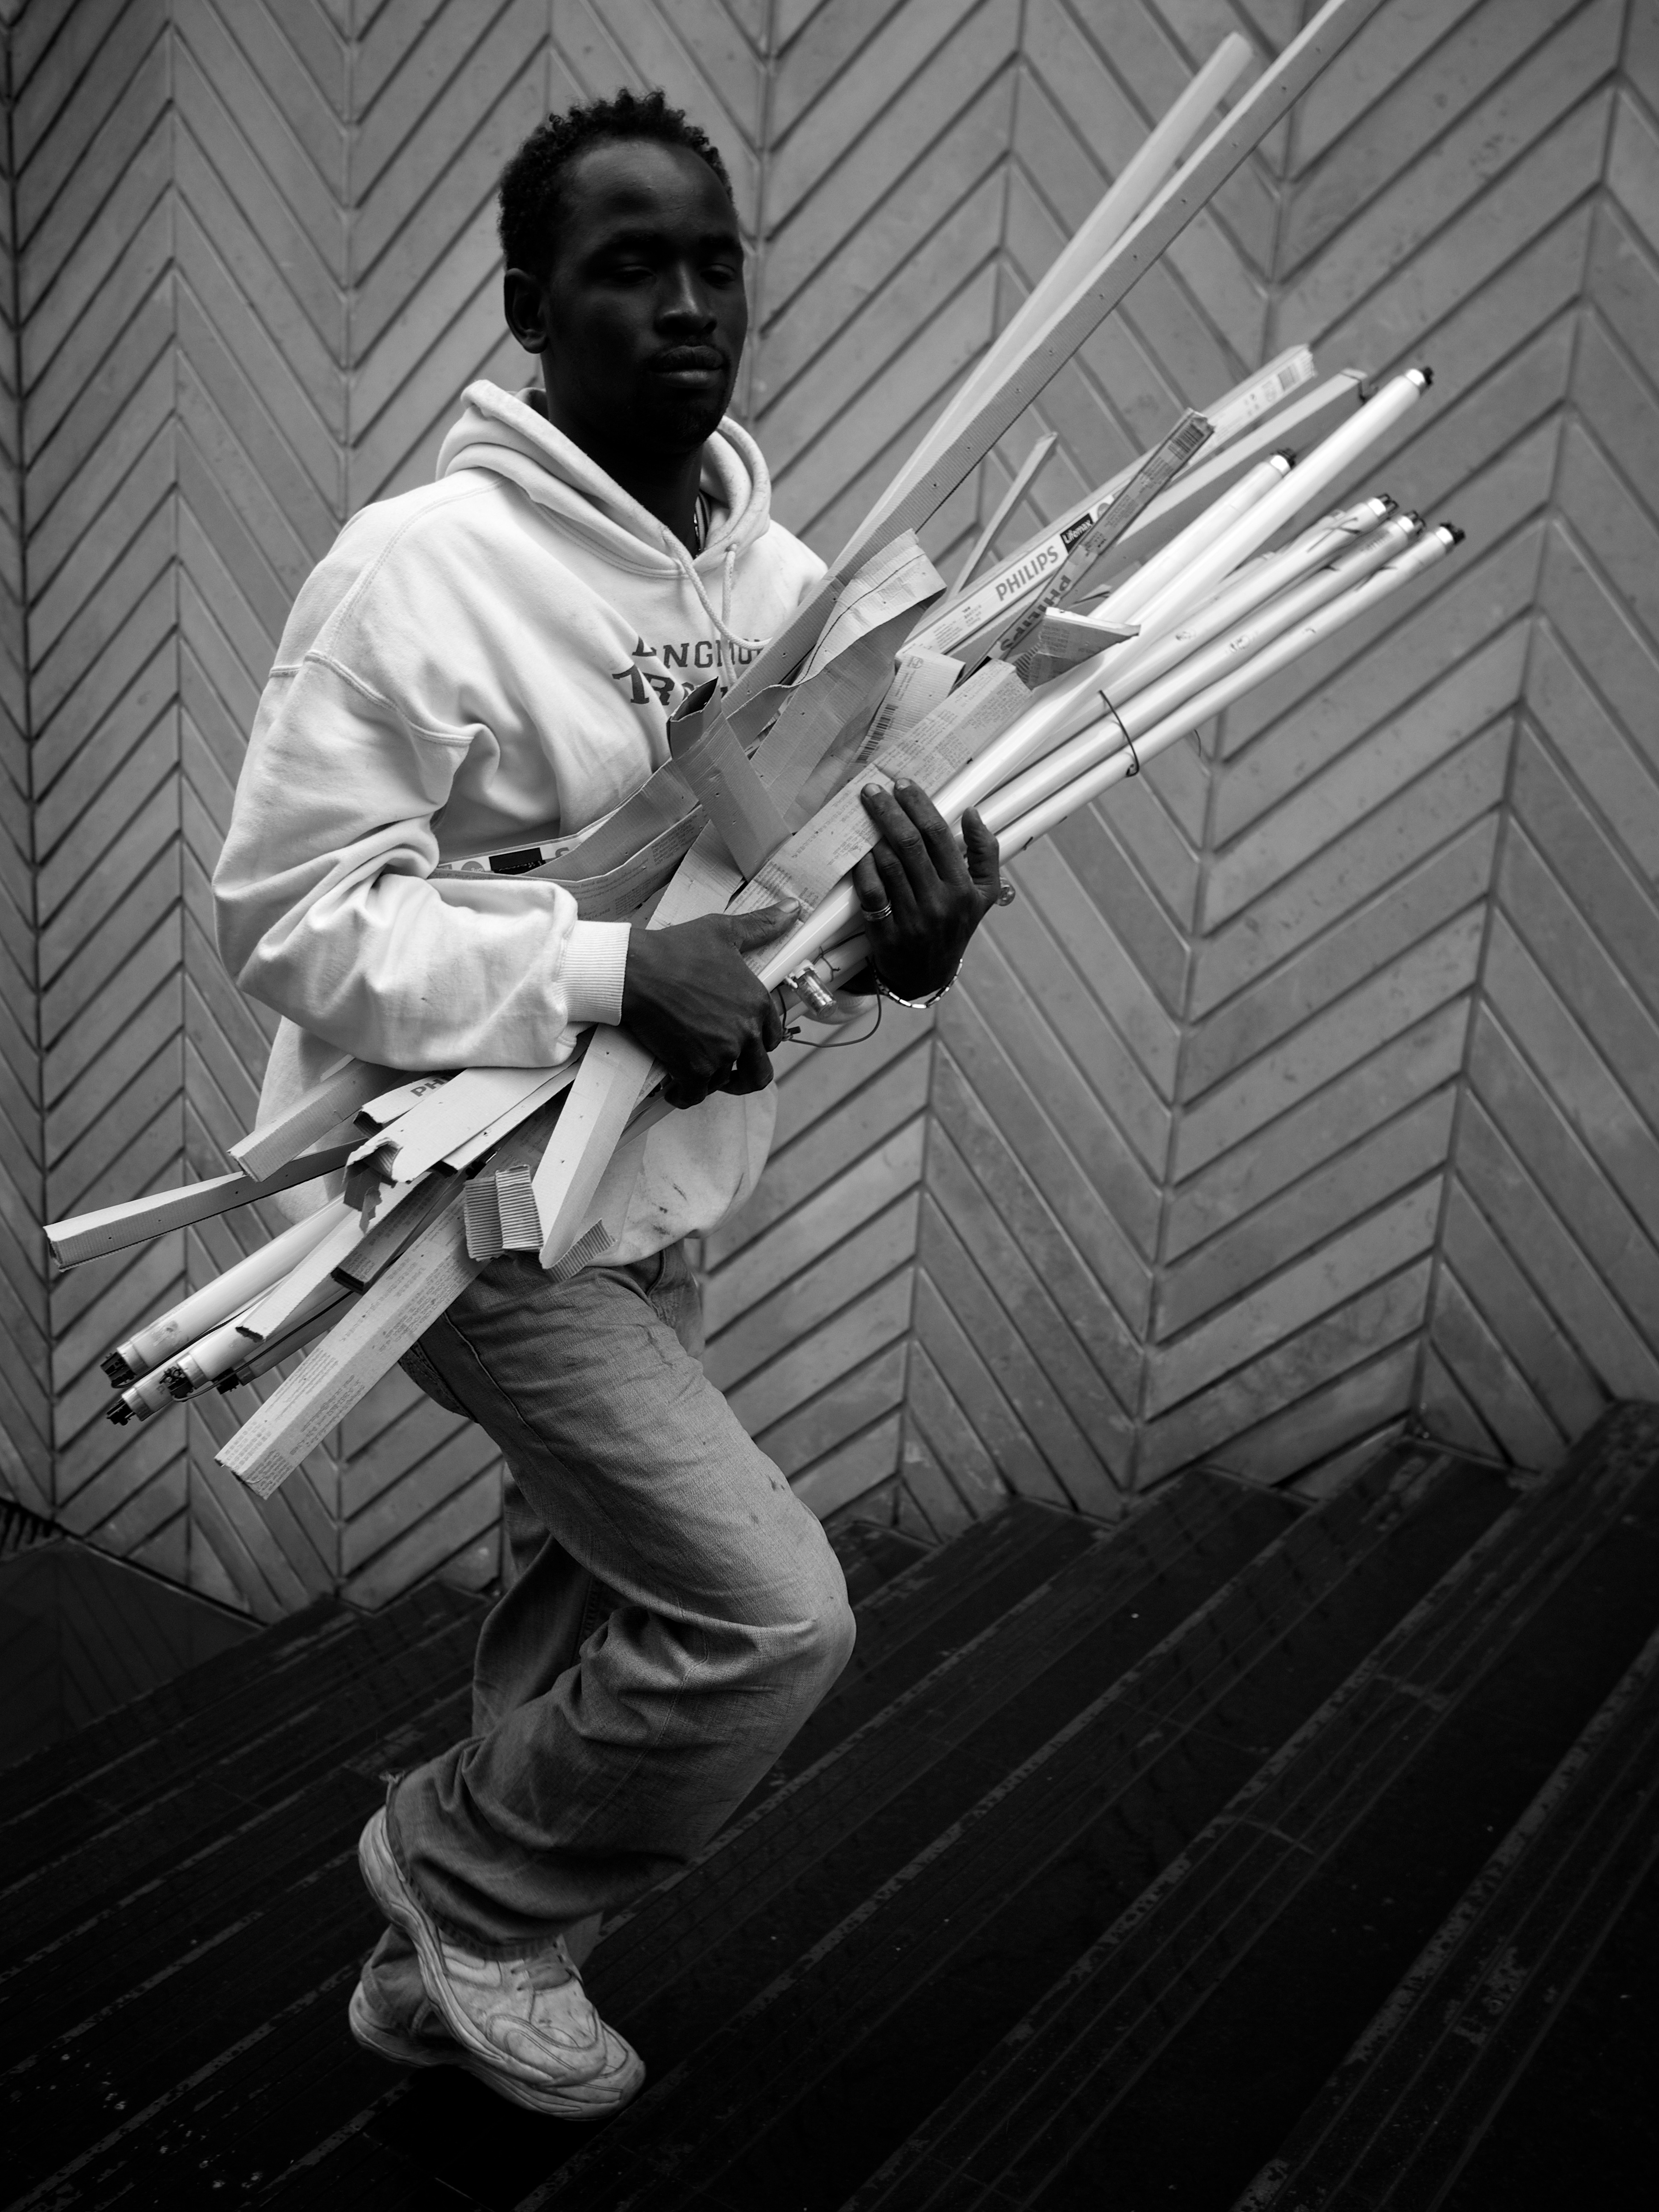
black and white, white, street, photography, ebook, sitting, training, black, monochrome, streetphotography, flickr, thomas, video, gentleman, olympus, photograph, omd, fuji, leica, monochrom, leuthard, hcb, thomasleuthard, photo shoot, monochrome photography, film noir, human positions